Mark White (British musician)

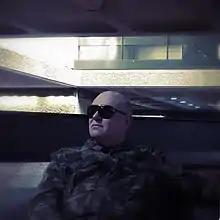
White in 2016

Mark Andrew White (born 1 April 1961) is an English singer, songwriter, composer, musician and record producer.